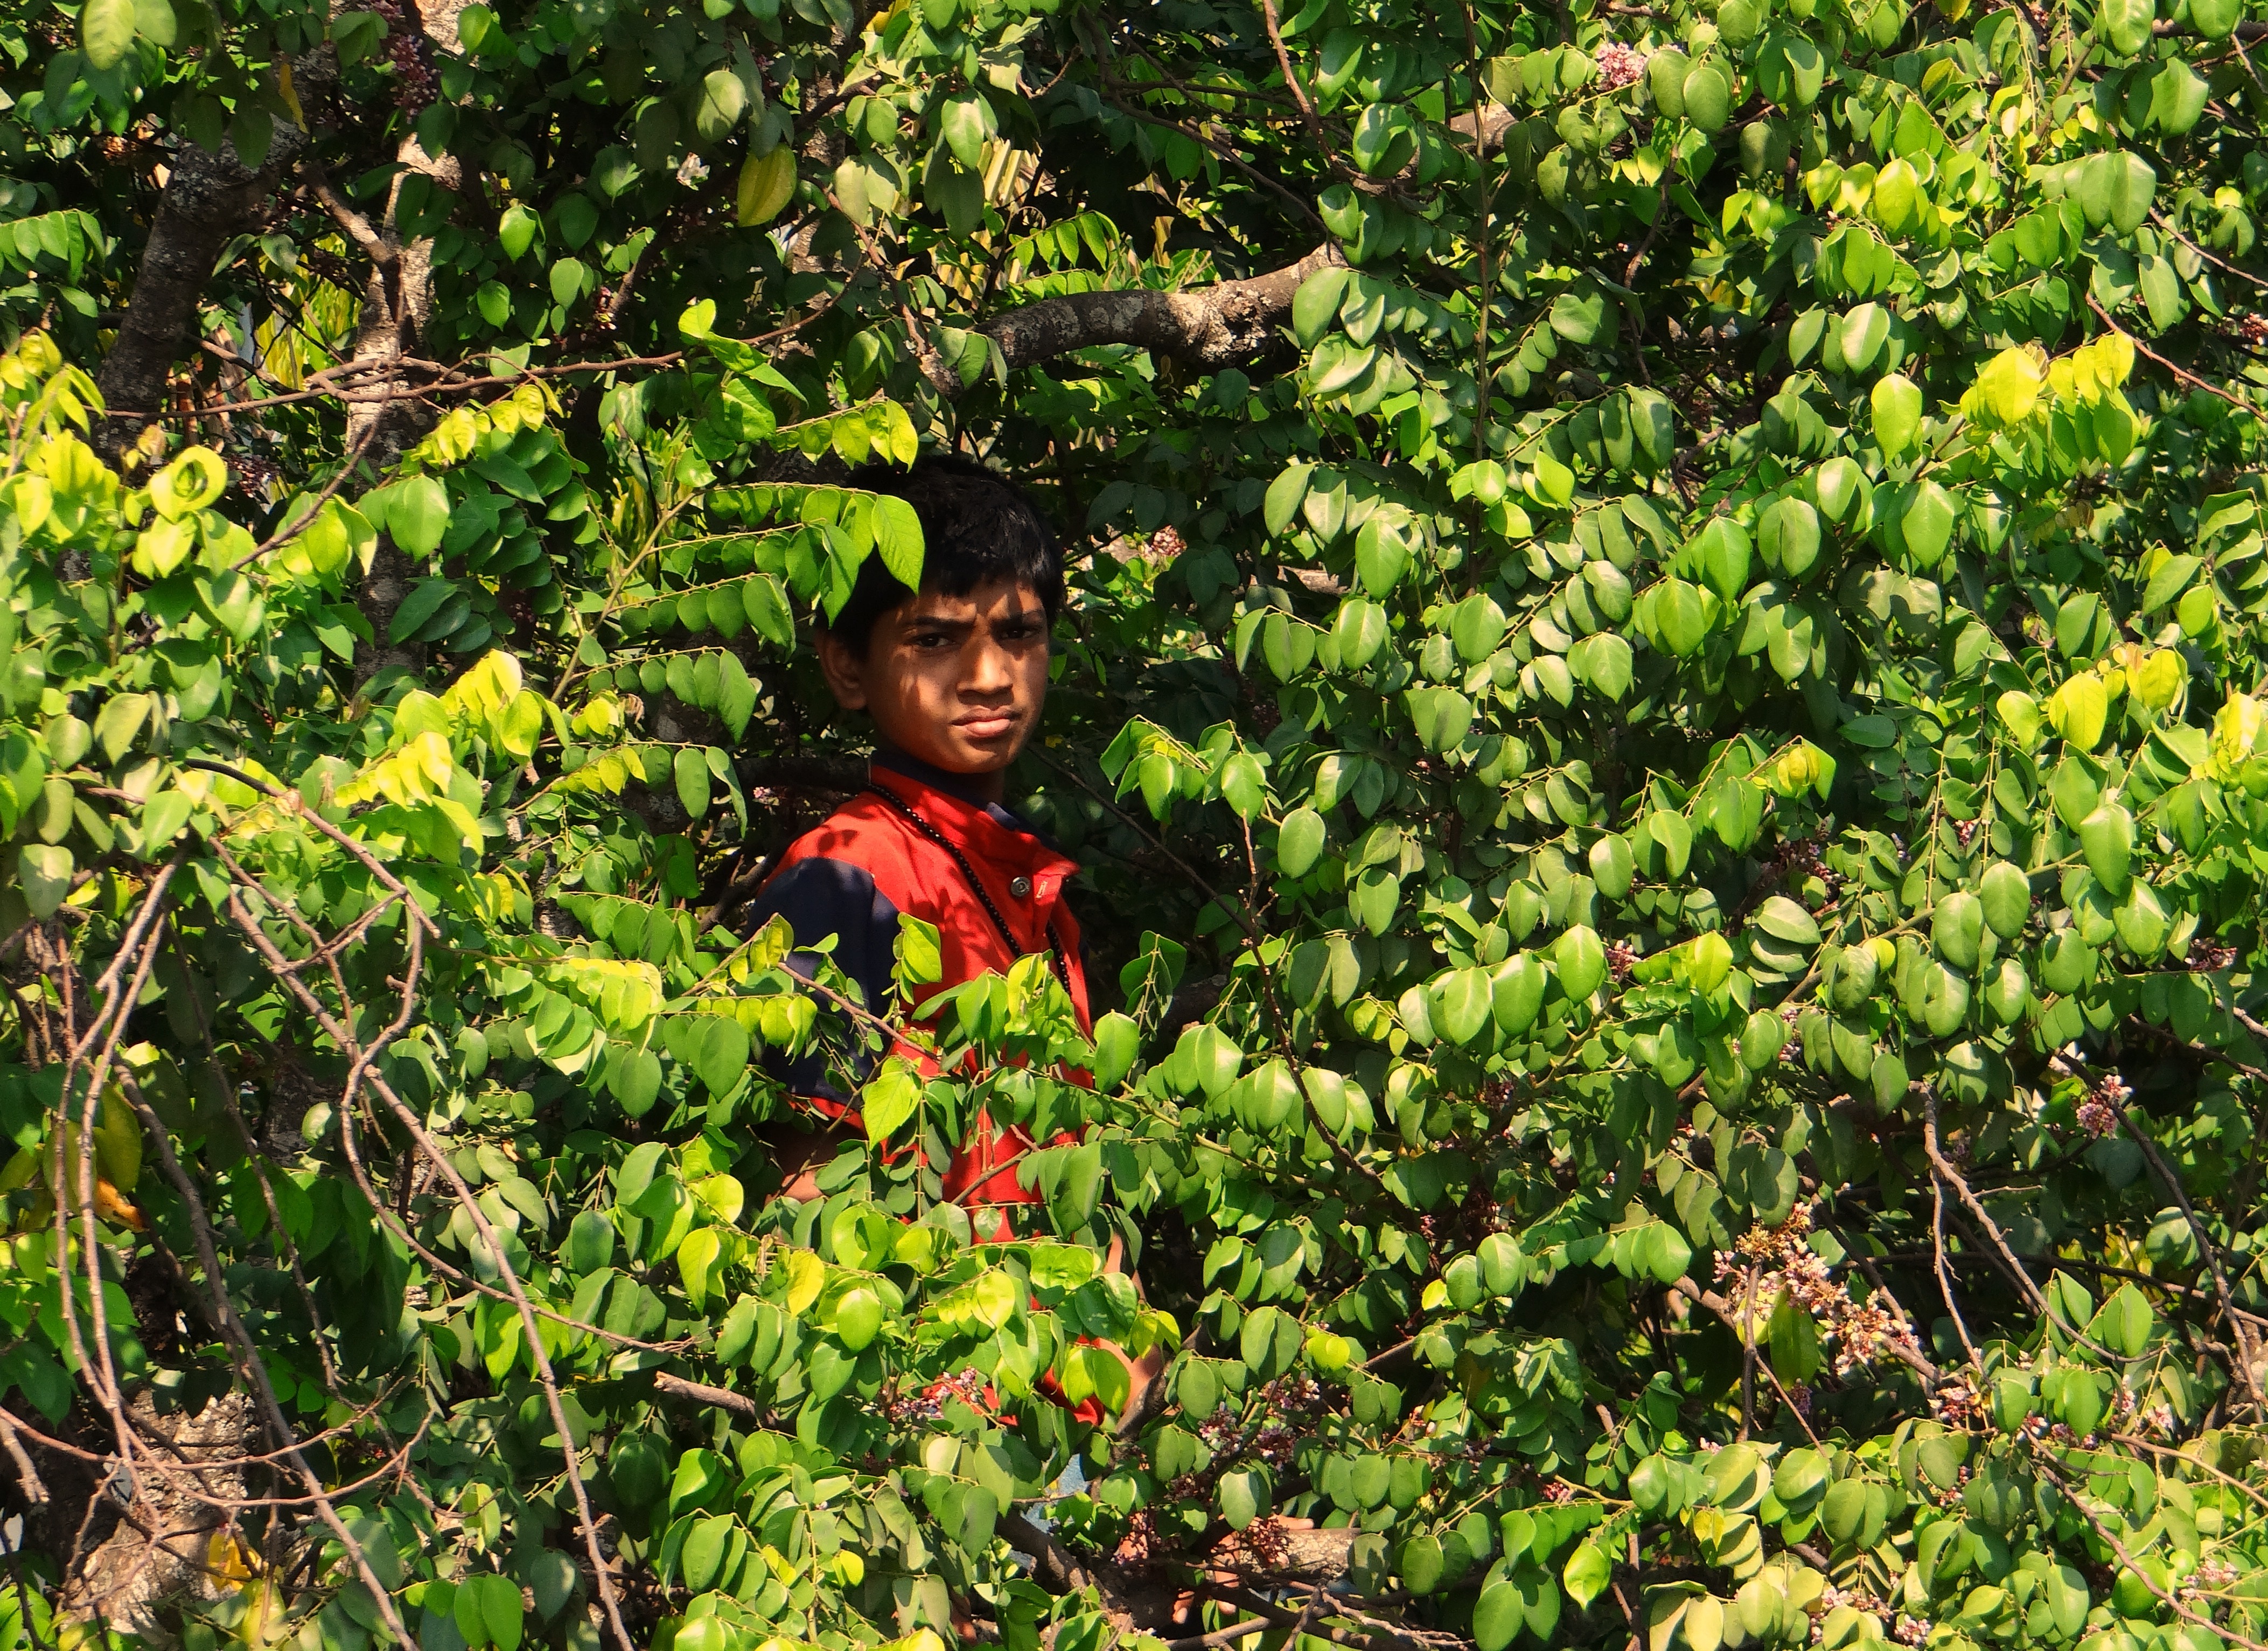
tree, forest, plant, fruit, leaf, flower, environment, food, green, jungle, herb, produce, natural, autumn, child, botany, agriculture, garden, healthy, dharwad, flora, botanical, outdoors, vegetation, shrub, rainforest, plantation, india, horticulture, habitat, organic, flowering plant, natural environment, woody plant, land plant, boy on tree, picking fruits